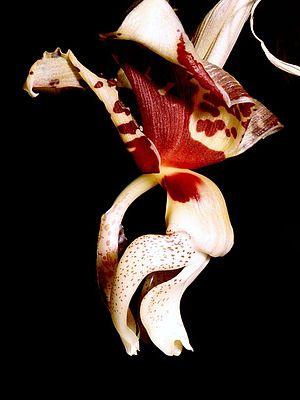
La flore en Colombie se caractérise par une biodiversité importante, avec le taux le plus élevé d'espèces par unité de surface à travers le monde. Plus de 130 000 espèces ont été signalées sur le territoire colombien.